Shrimp and prawn as food

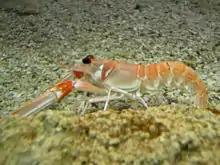
A Norway lobster, Dublin Bay prawn, or with eggs — the basis of scampi

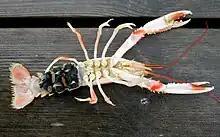
An adult female Norway lobster, Dublin Bay prawn, or with eggs

Recipes using shrimp form part of the cuisine of many cultures. Strictly speaking, dishes containing scampi should be made from the Norway lobster, also called Dublin Bay prawn or in French — a crustacean c. long, more closely related to the lobster than shrimp — though in some places it is quite common for other prawns to be used instead.